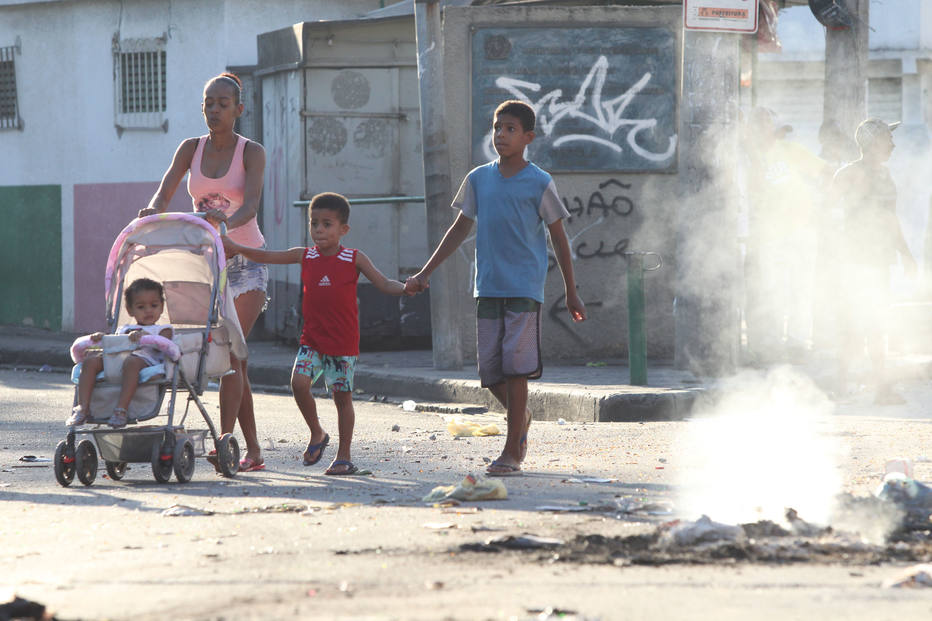
Fire: no
Smoke: yes